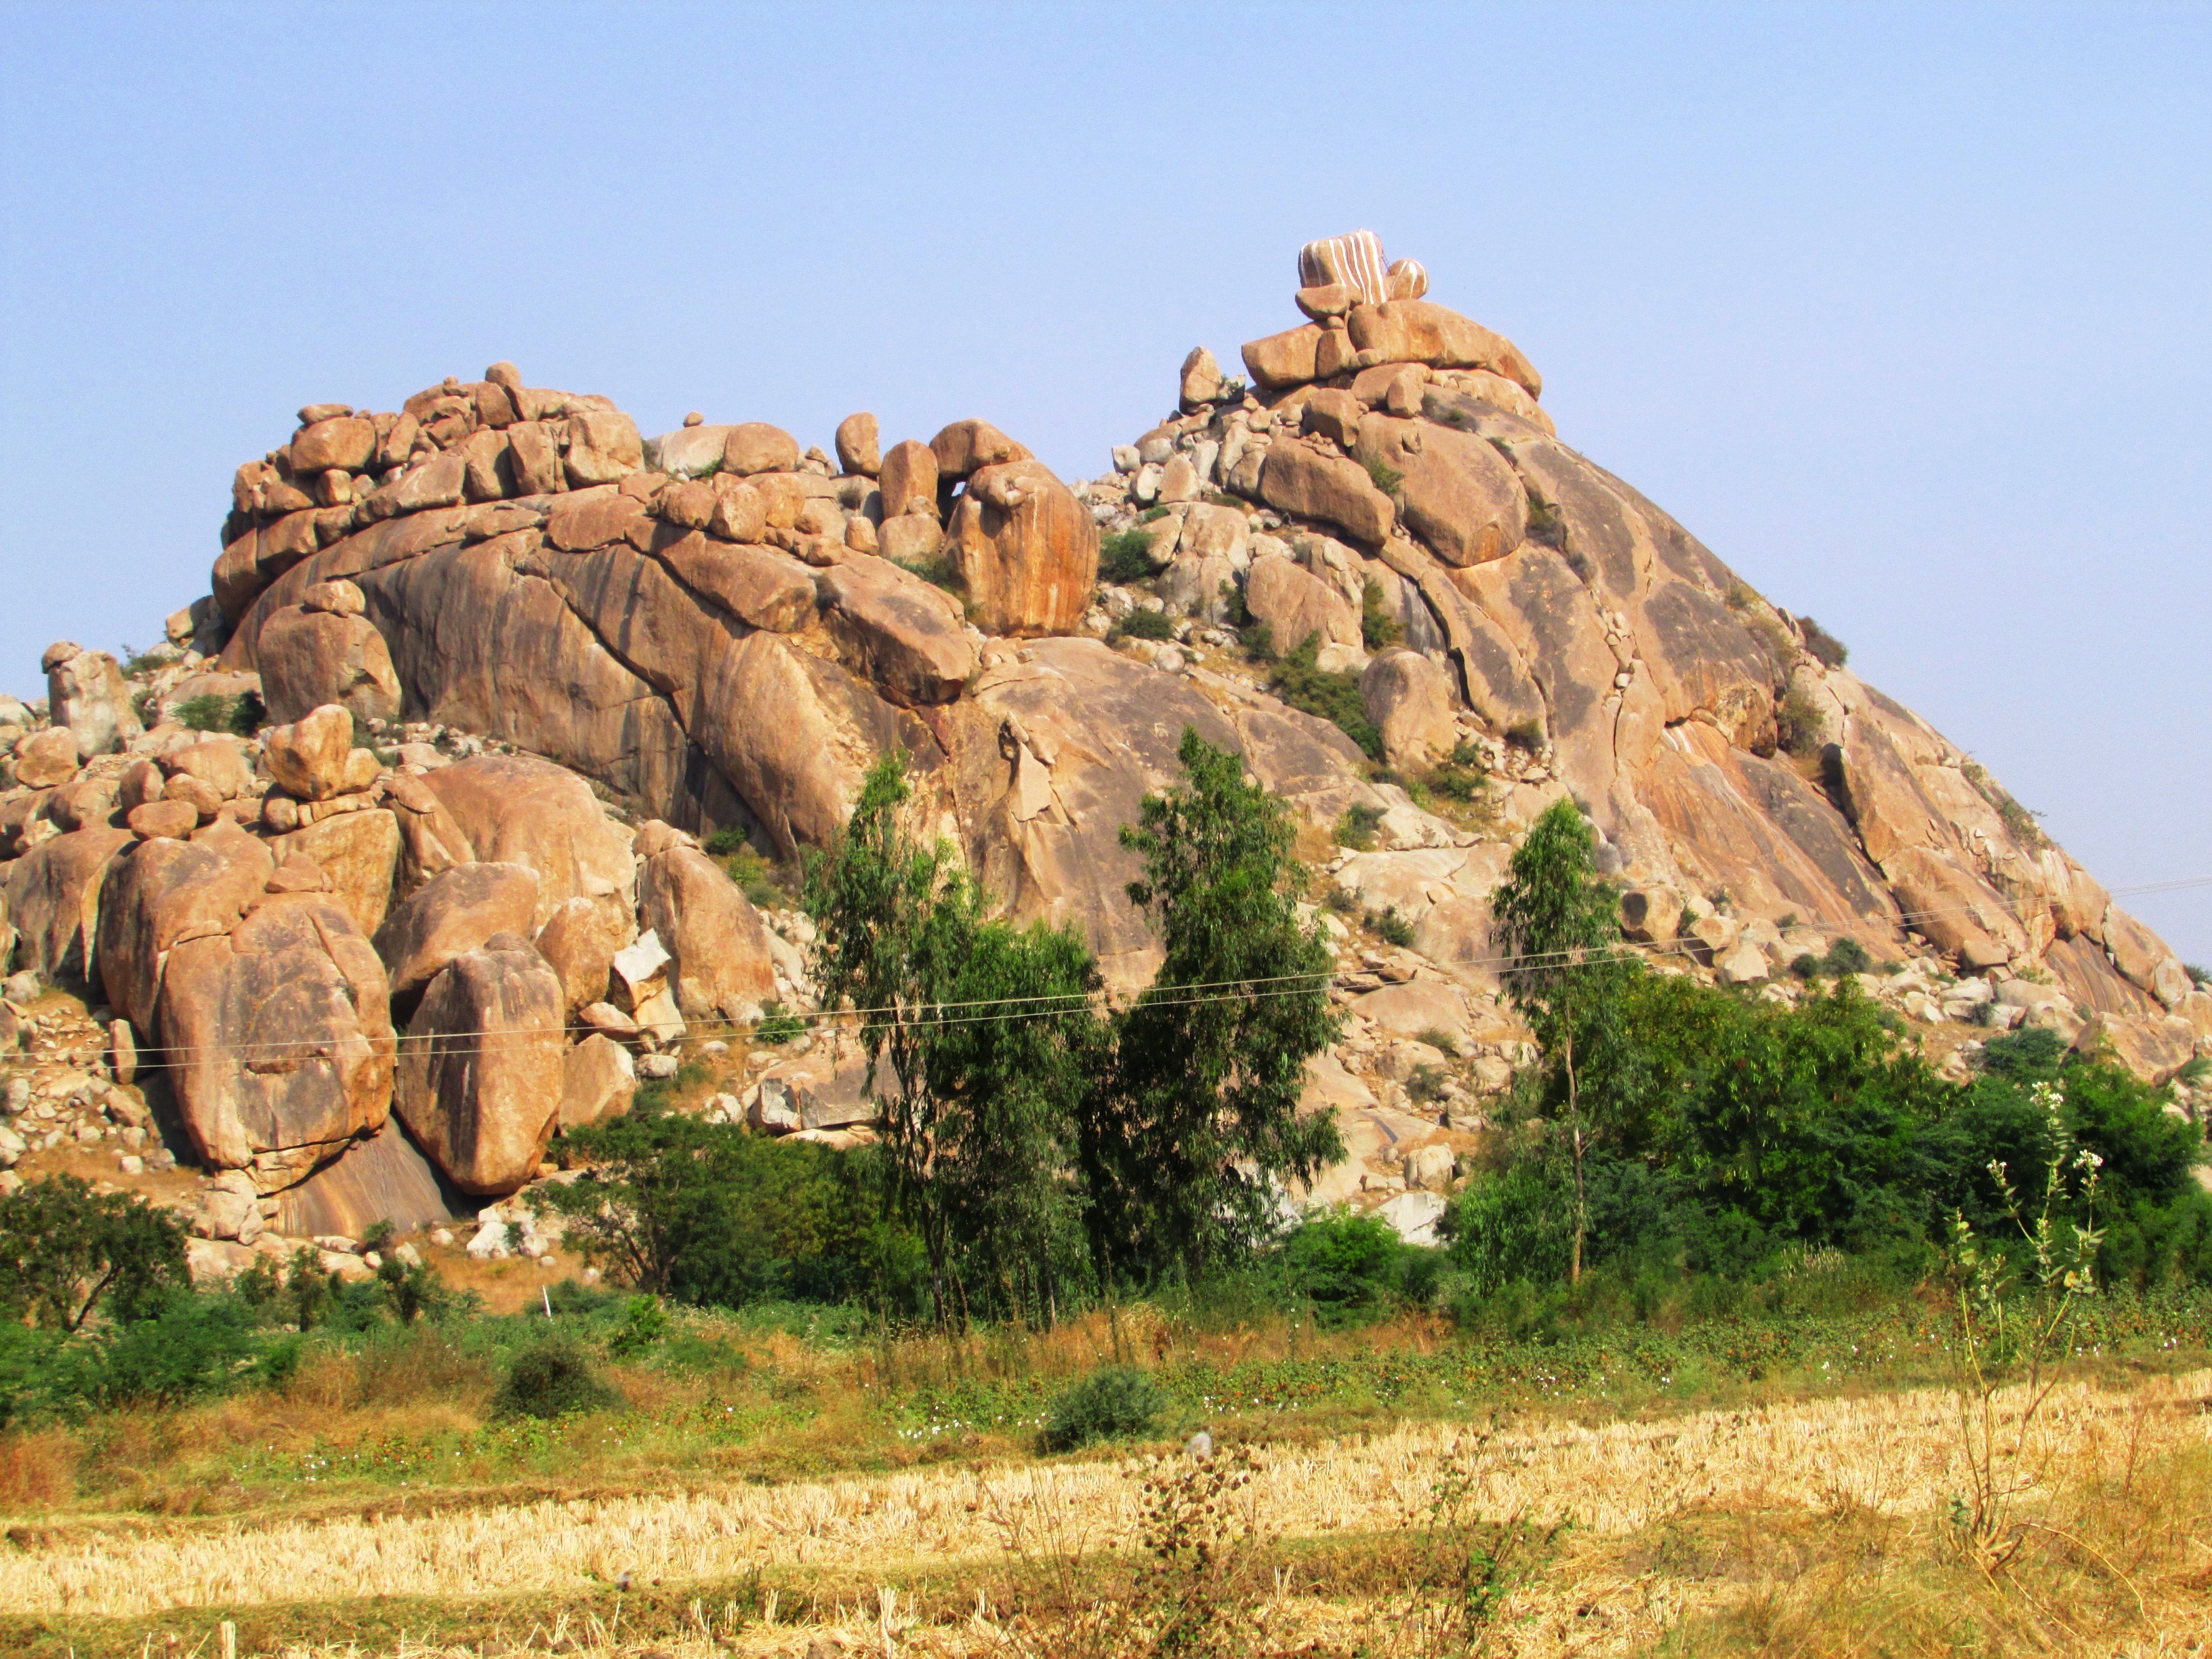
landscape, nature, rock, growth, sky, valley, formation, green, scenic, natural, scenery, hillside, rough, blue, rocky, yellow, flora, plants, trees, leaves, rocks, structures, sunny, hills, stones, geology, earth, mountains, badlands, bright, growing, plateau, day, india, hard, textures, ecosystem, formations, wadi, butte, hilly, mass, solid, karnataka, historic site, surfaces, ancient history, natural environment, kushtagi